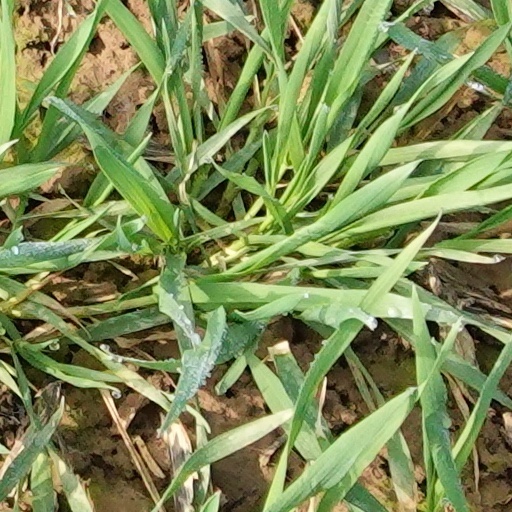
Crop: wheat